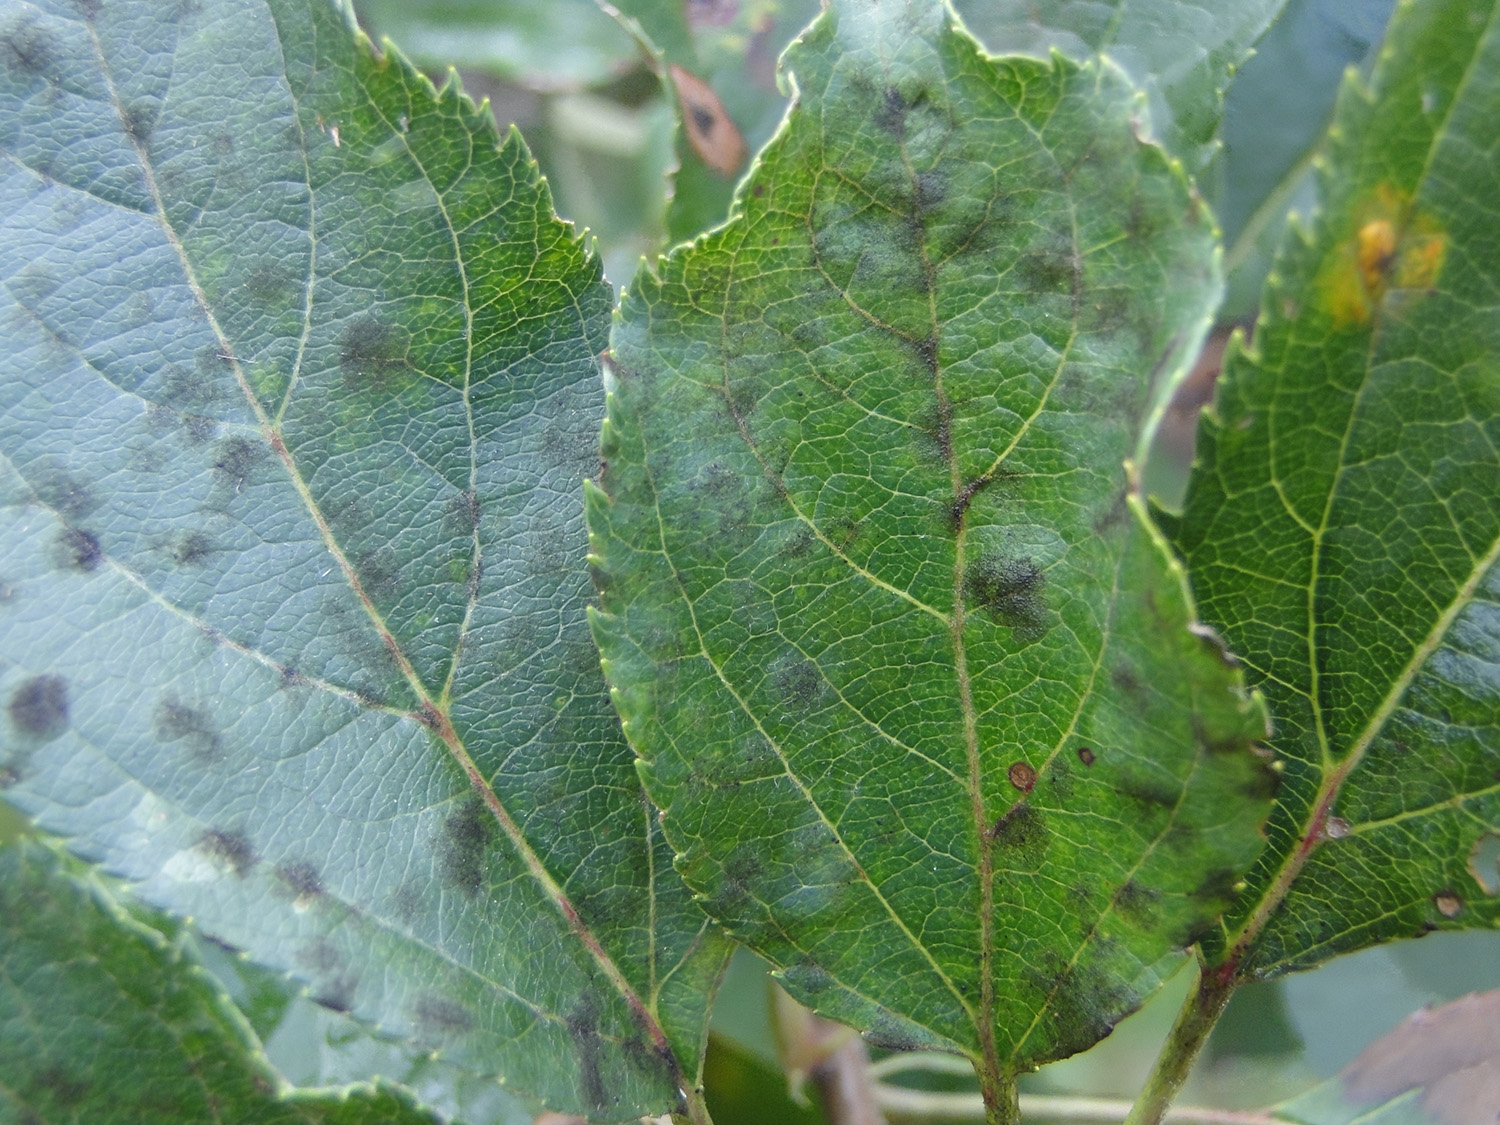
Labels: Apple Scab Leaf, Apple Scab Leaf